Jonathan Edwards College

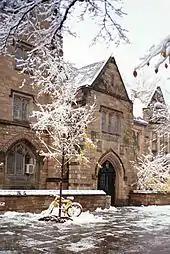
Main entrance to Jonathan Edwards College

In 1930, Yale President James Rowland Angell announced a "Quadrangle Plan" for Yale College, establishing small collegiate communities in the style of Oxford and Cambridge in order to foster more social intimacy among students and faculty, relieve dormitory overcrowding, and reduce the influence of on-campus fraternities and societies. Professor Robert Dudley French was one of the earliest advocates of this plan and visited Oxford and Cambridge to study aspects of their college systems. In 1930, Angell appointed him Master of Jonathan Edwards College, the first such appointment at Yale.